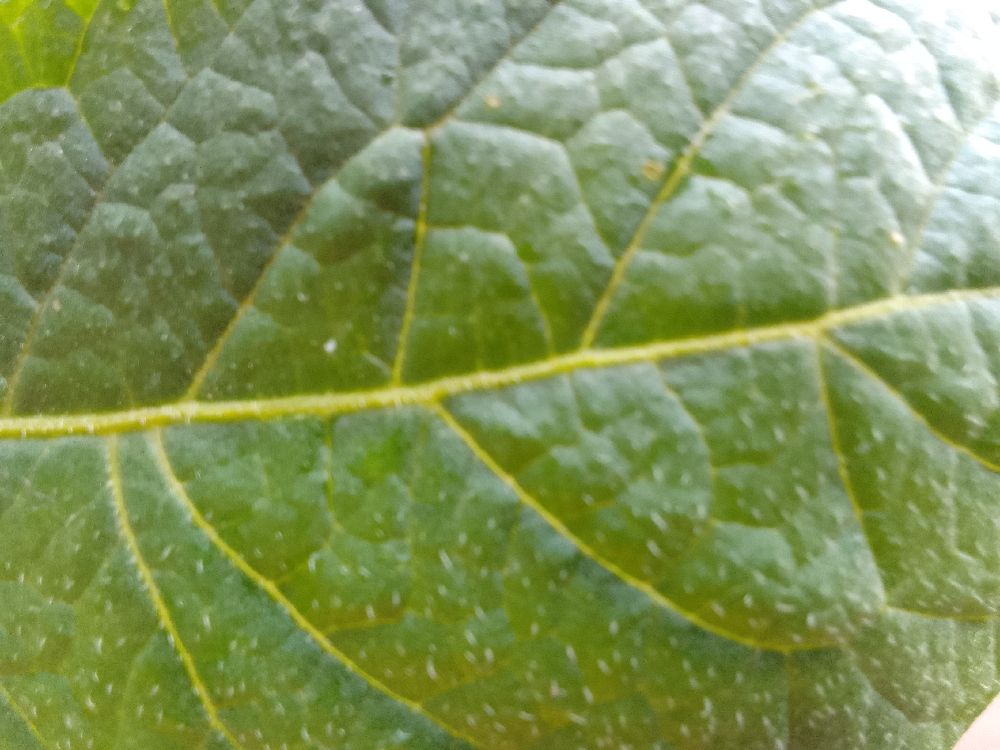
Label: Healthy